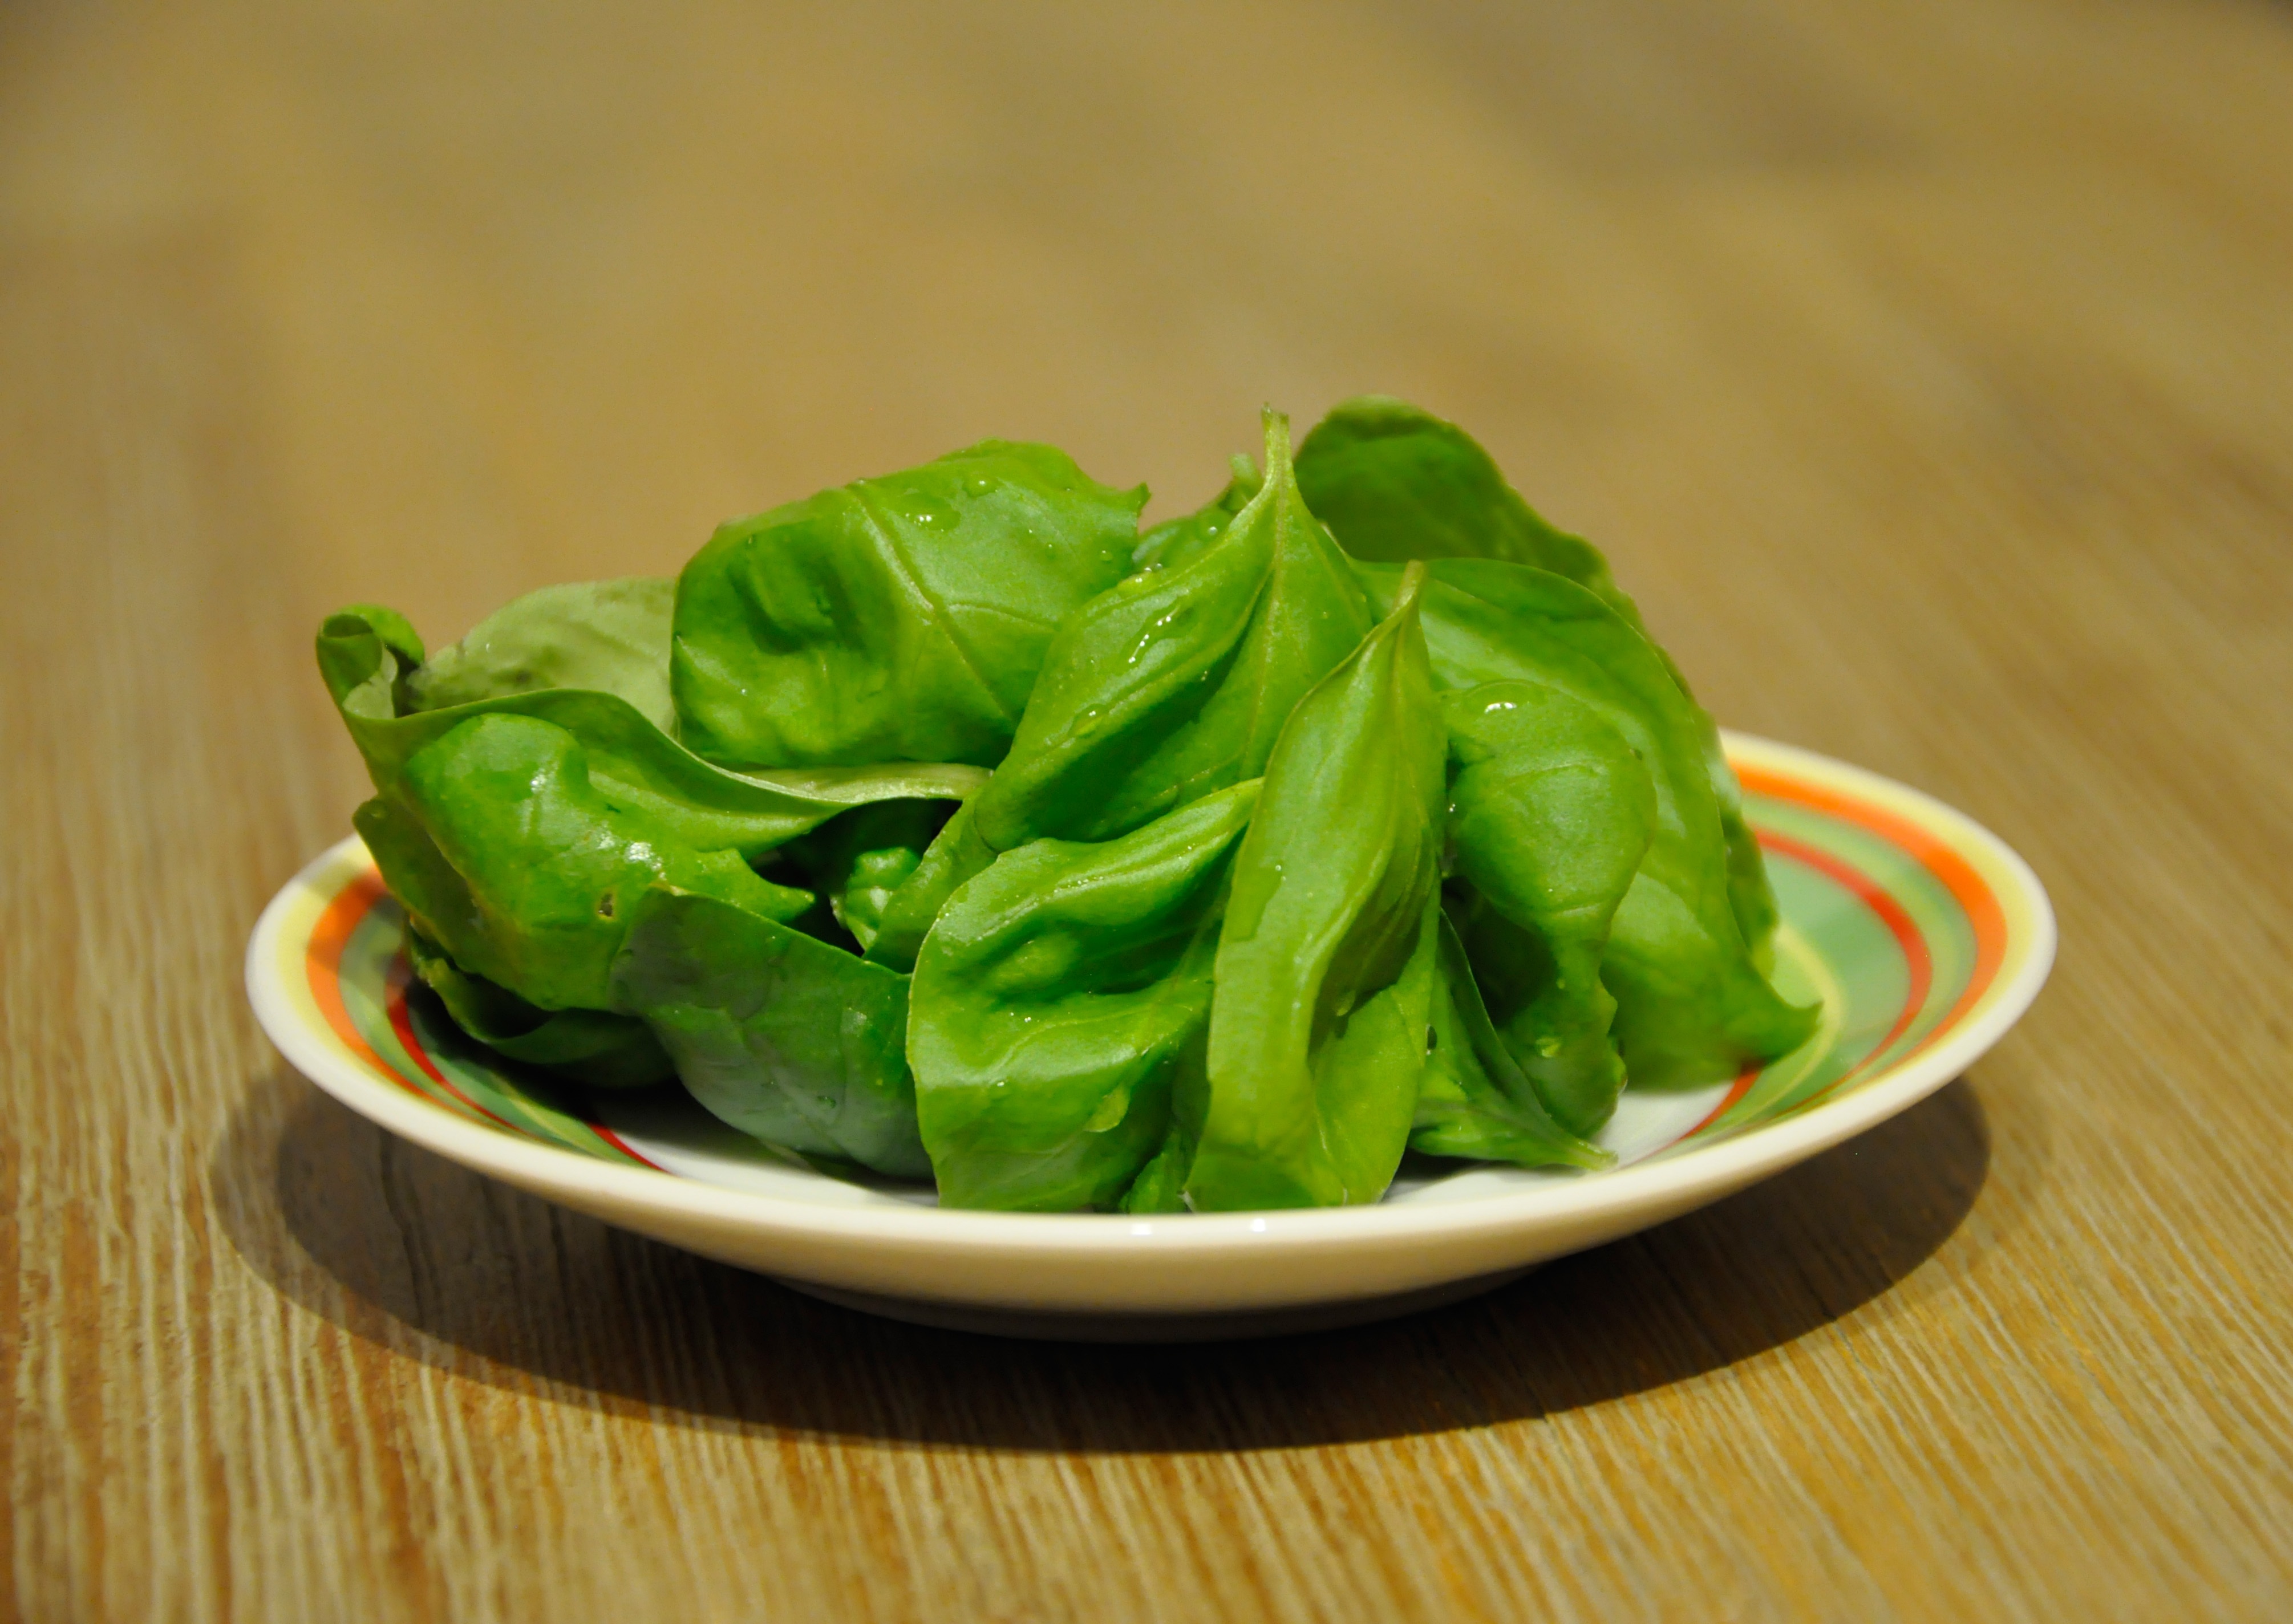
decoration, dish, food, green, produce, vegetable, plate, cuisine, basil, leaf vegetable